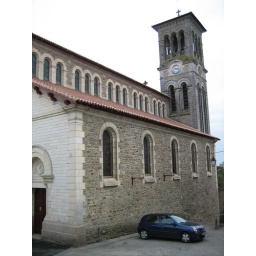
Note the red roof tiles. Highly irregular in this land of slate roofs.